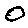
Label: 0